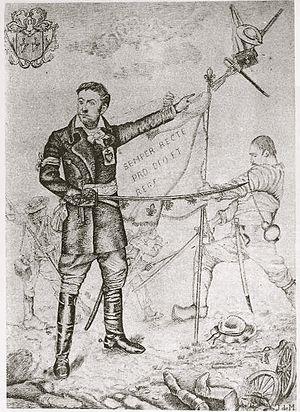
Augustin de Hargues d'Hétivaux, général de cavalerie
Augustin de Hargues d'Estivau, né en 1762 au château de la Jobtière et fusillé à Rennes en décembre 1793, est un chef vendéen durant la Révolution, chef de division dans l'Armée de Royrand, puis adjudant-général et membre du Conseil militaire de l'Armée catholique et royale.